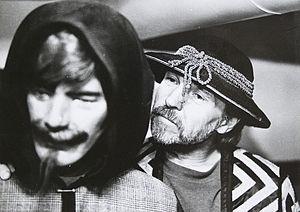
Lubo Kristek est un sculpteur, peintre et performer d’origine tchèque, qui a vécu dans l’Allemagne de l’Ouest à partir de 1968 jusqu’aux années 1990, une époque cruciale dans son évolution artistique.